Wedding Dash

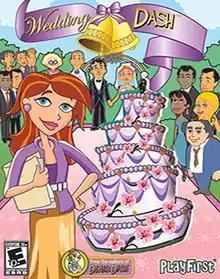
Cover art of the Macintosh/Windows retail edition

Wedding Dash is a strategy casual video game by PlayFirst. It was released on October 18, 2007 as a spin-off to the "Diner Dash" series of games. It received several sequels.